History of Dundee

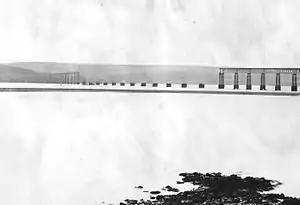
Original Tay Bridge (from the South) the day after the disaster.

As Dundee is located on a major estuary, it developed a maritime industry both as a whaling port (since 1753) and in shipbuilding. In 1857, the whaling ship "Tay" was the first in the world to be fitted with steam engines. By 1872 Dundee had become the premier whaling port of the British Isles, partly due to the local jute industry's demand for whale oil for use in the processing of its cloth. Over 2,000 ships were built in the city between 1871 and 1881. The last whaling ship to be built at Dundee was in 1884. The whaling industry ended around 1912. The last connection between Dundee and the whaling industry ended in 1922 with the loss of the trading ketch, 'Easonian', which was owned by the Dundee-based shipping agents and charter company Robert Kinnes & Sons. Kinnes & Sons had been formed in 1883 by the managing director of the Tay Whale Fishing Company.